Beraunite

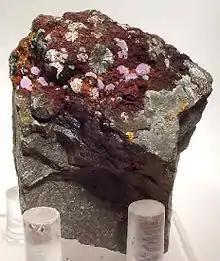
Rosettes of colorless beraunite with lavender spheres of strengite on massive hematite, Leveäniemi Mine, Svappavaara, Sweden. Overall size 5.5 × 4.5 × 3.8 cm.

Beraunite occurs as a secondary mineral in iron ore deposits and as an alteration product of primary phosphates minerals in granite pegmatites. It is found as an alteration product of triphylite at the Big Chief and Hesnard mines, Keystone, Pennington County, South Dakota, New Hampshire, in Arkansas, New Jersey and Pennsylvania in the United States. It is also found in Ireland, Germany, and the Czech Republic.